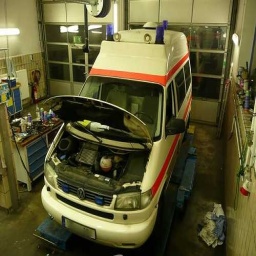
Label: ambulance